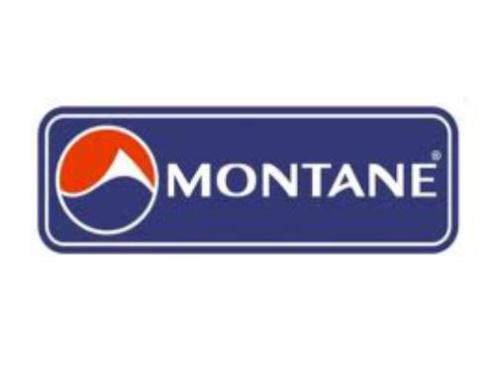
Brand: montane
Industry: Clothes